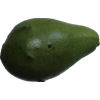
Label: green_avocado